Vladimir Kara-Murza Sr.

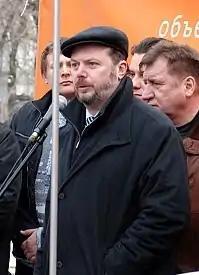
Kara-Murza in 2009

Vladimir Alexeyevich Kara-Murza (24 October 1959 – 28 July 2019) was a Russian journalist and TV host.